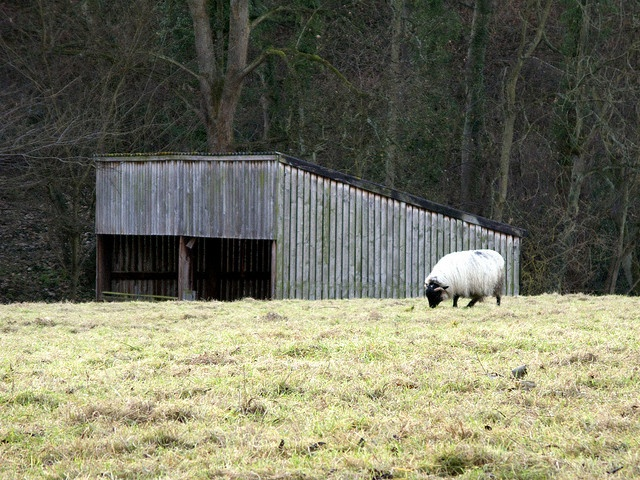
The sheep is all alone on the grass field.
a lone sheep grazing a wide open field by a shed
The sheep is eating grass in the meadow.
A white sheep standing on a dry grass field.
A solitary sheep grazing in a field near a shed.